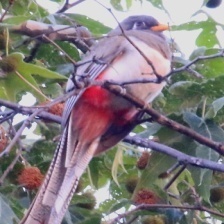
Species: ELEGANT TROGON
Scientific name: TROGON ELEGANS